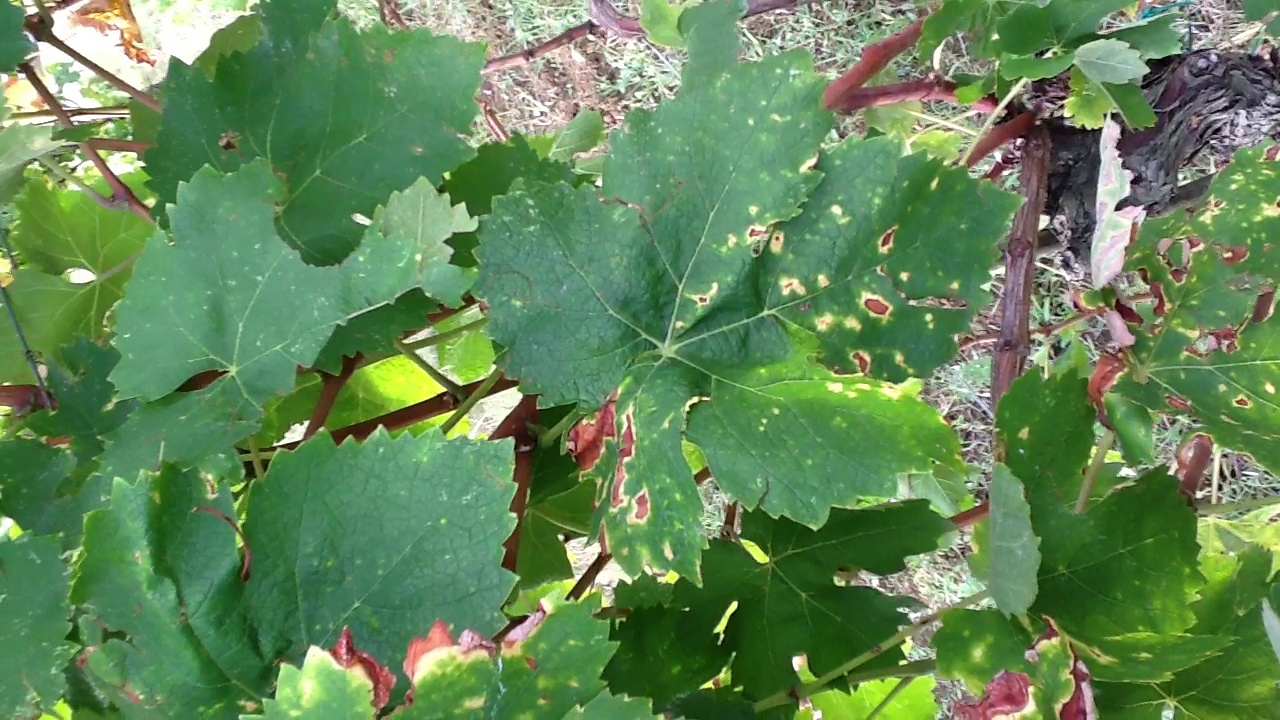
Label: esca